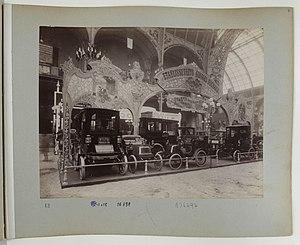
Georges Richard est un pilote automobile et un entrepreneur français, pionnier de l'industrie automobile, cofondateur de la marque Richard-Brasier.